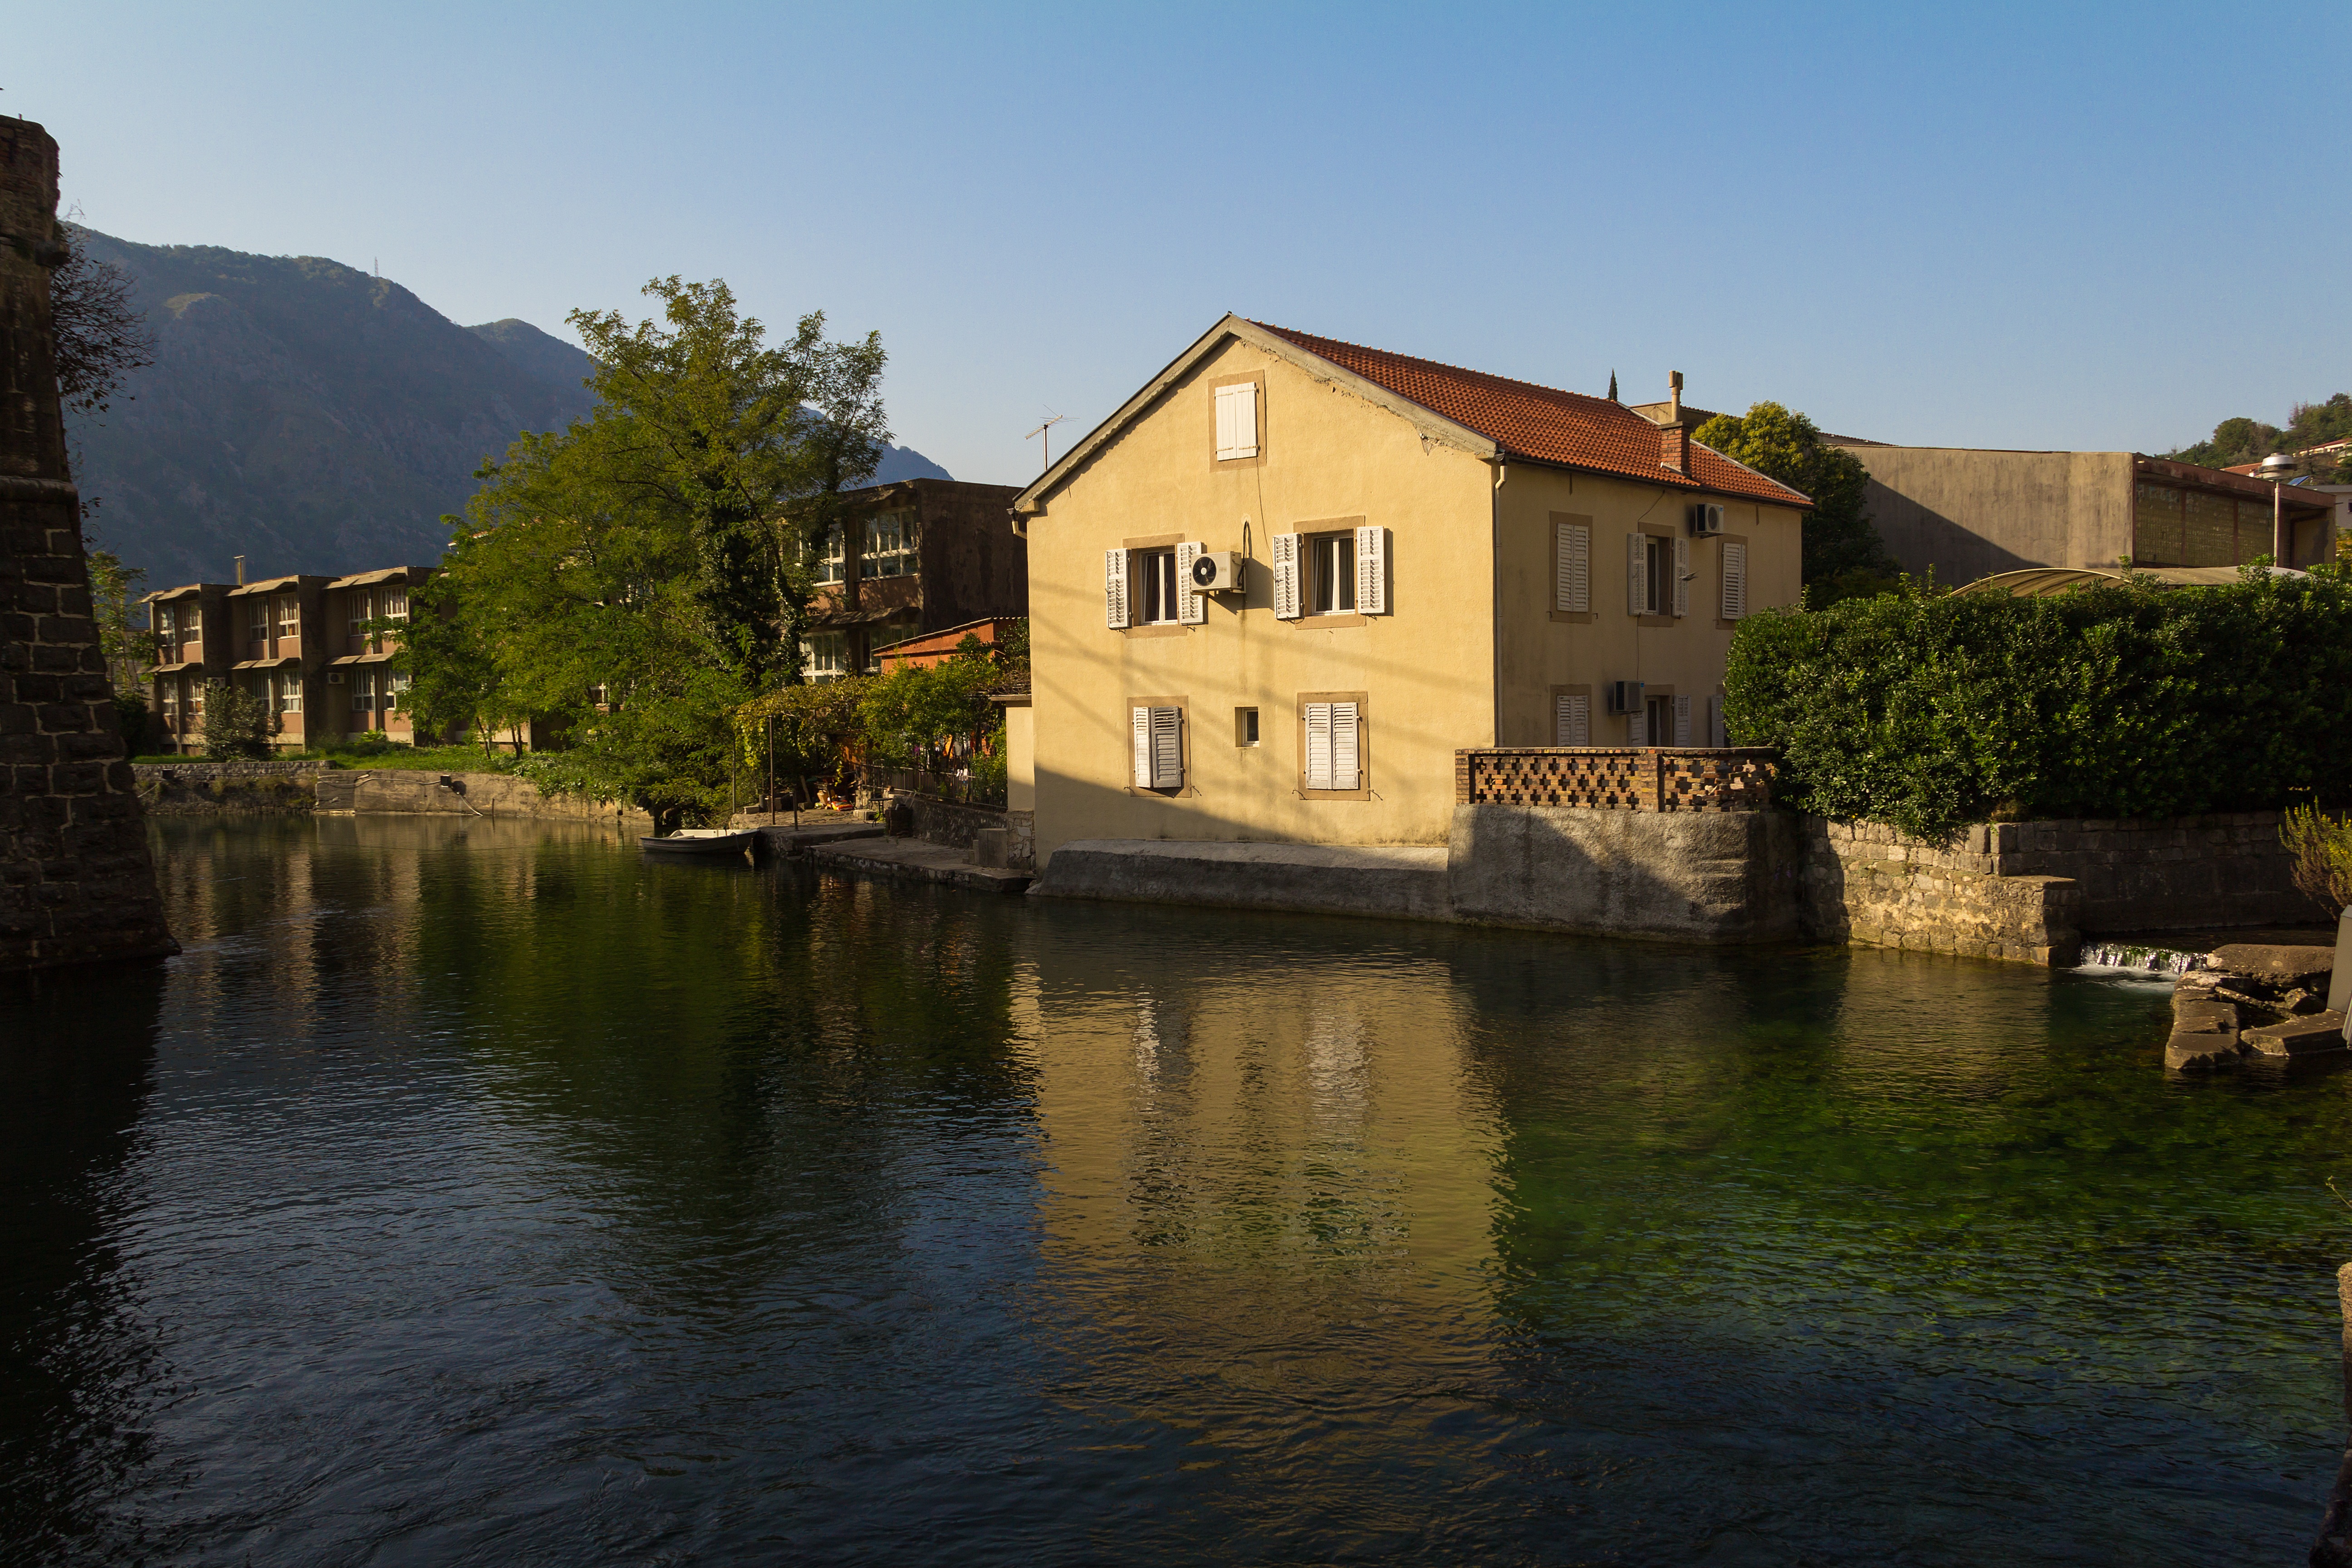
water, house, lake, town, chateau, river, canal, village, reflection, waterway, channel, estate, moat, montenegro, rural area, reflection in the water, water castle